List of populated places in Bilecik Province

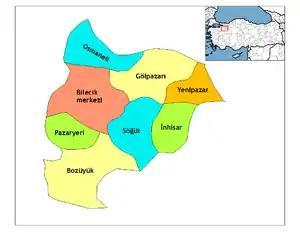
Bilecik Province

Below is the list of populated places in Bilecik Province, Turkey by the districts. In the following lists first place in each list is the administrative center of the district.